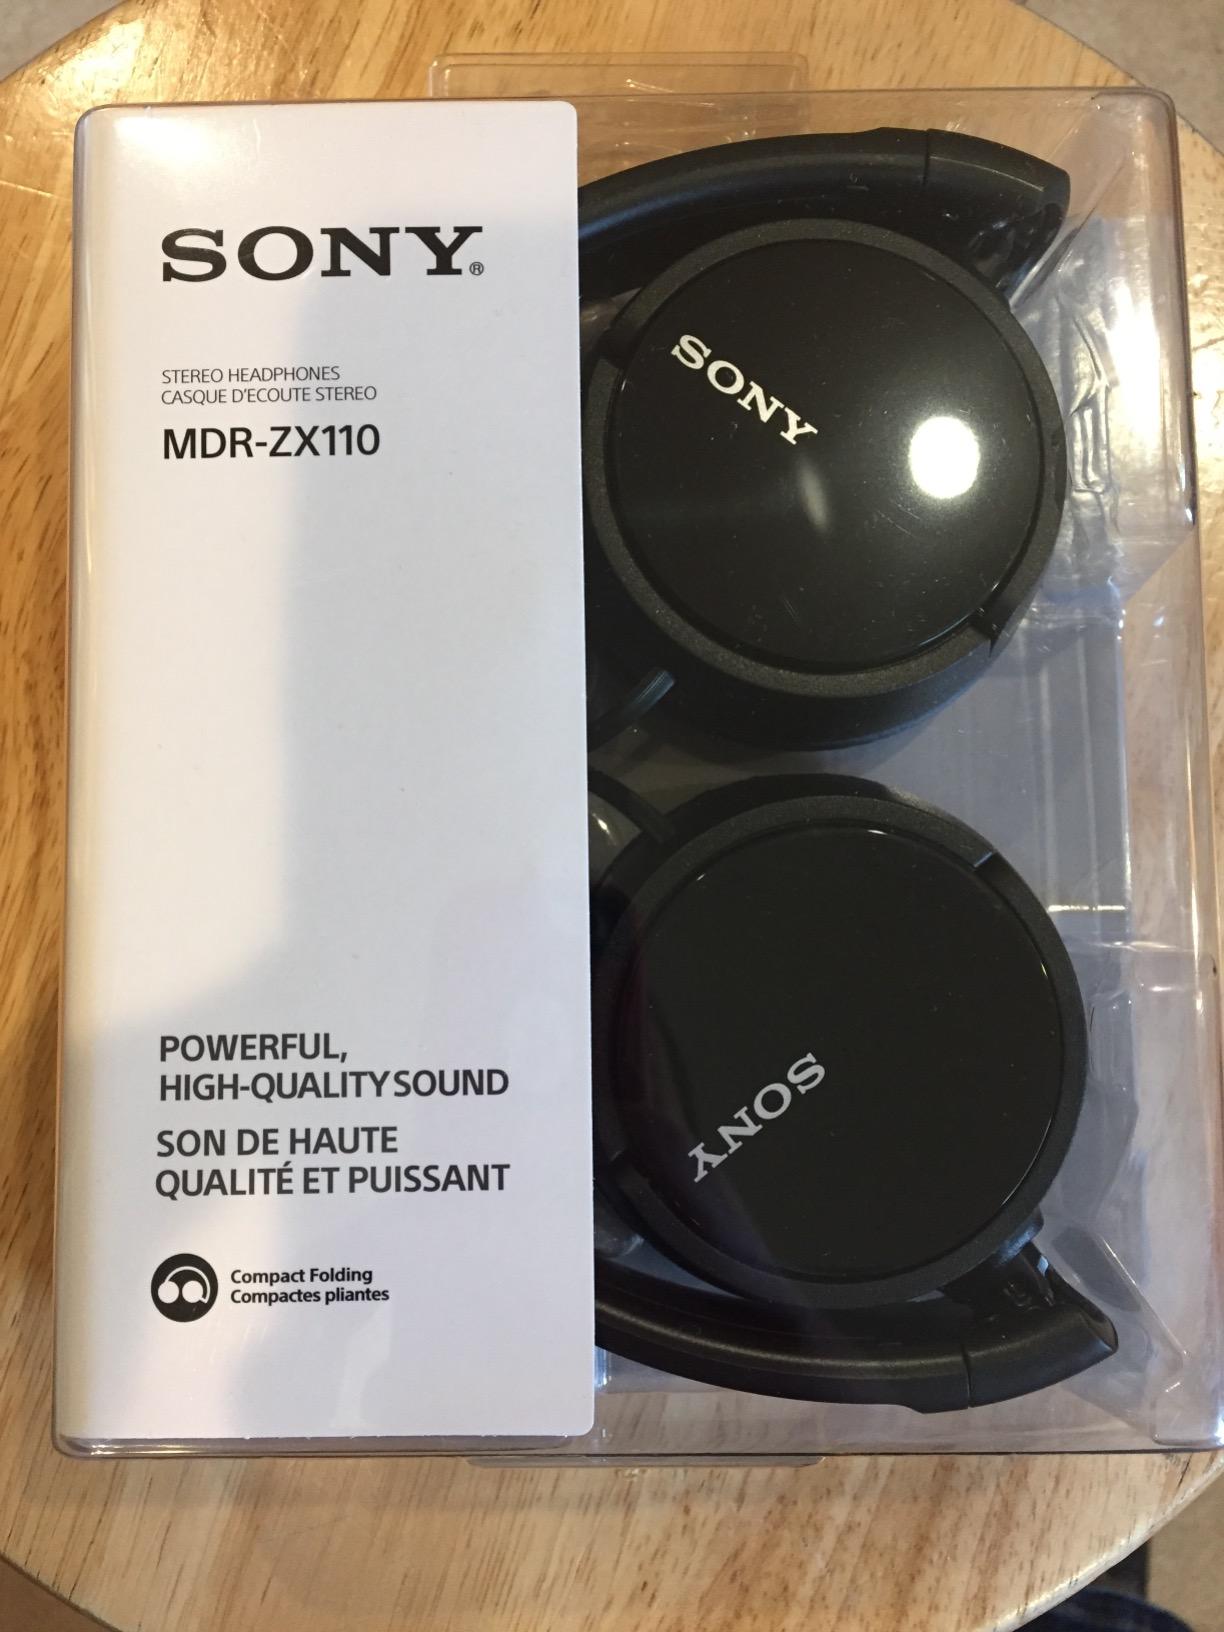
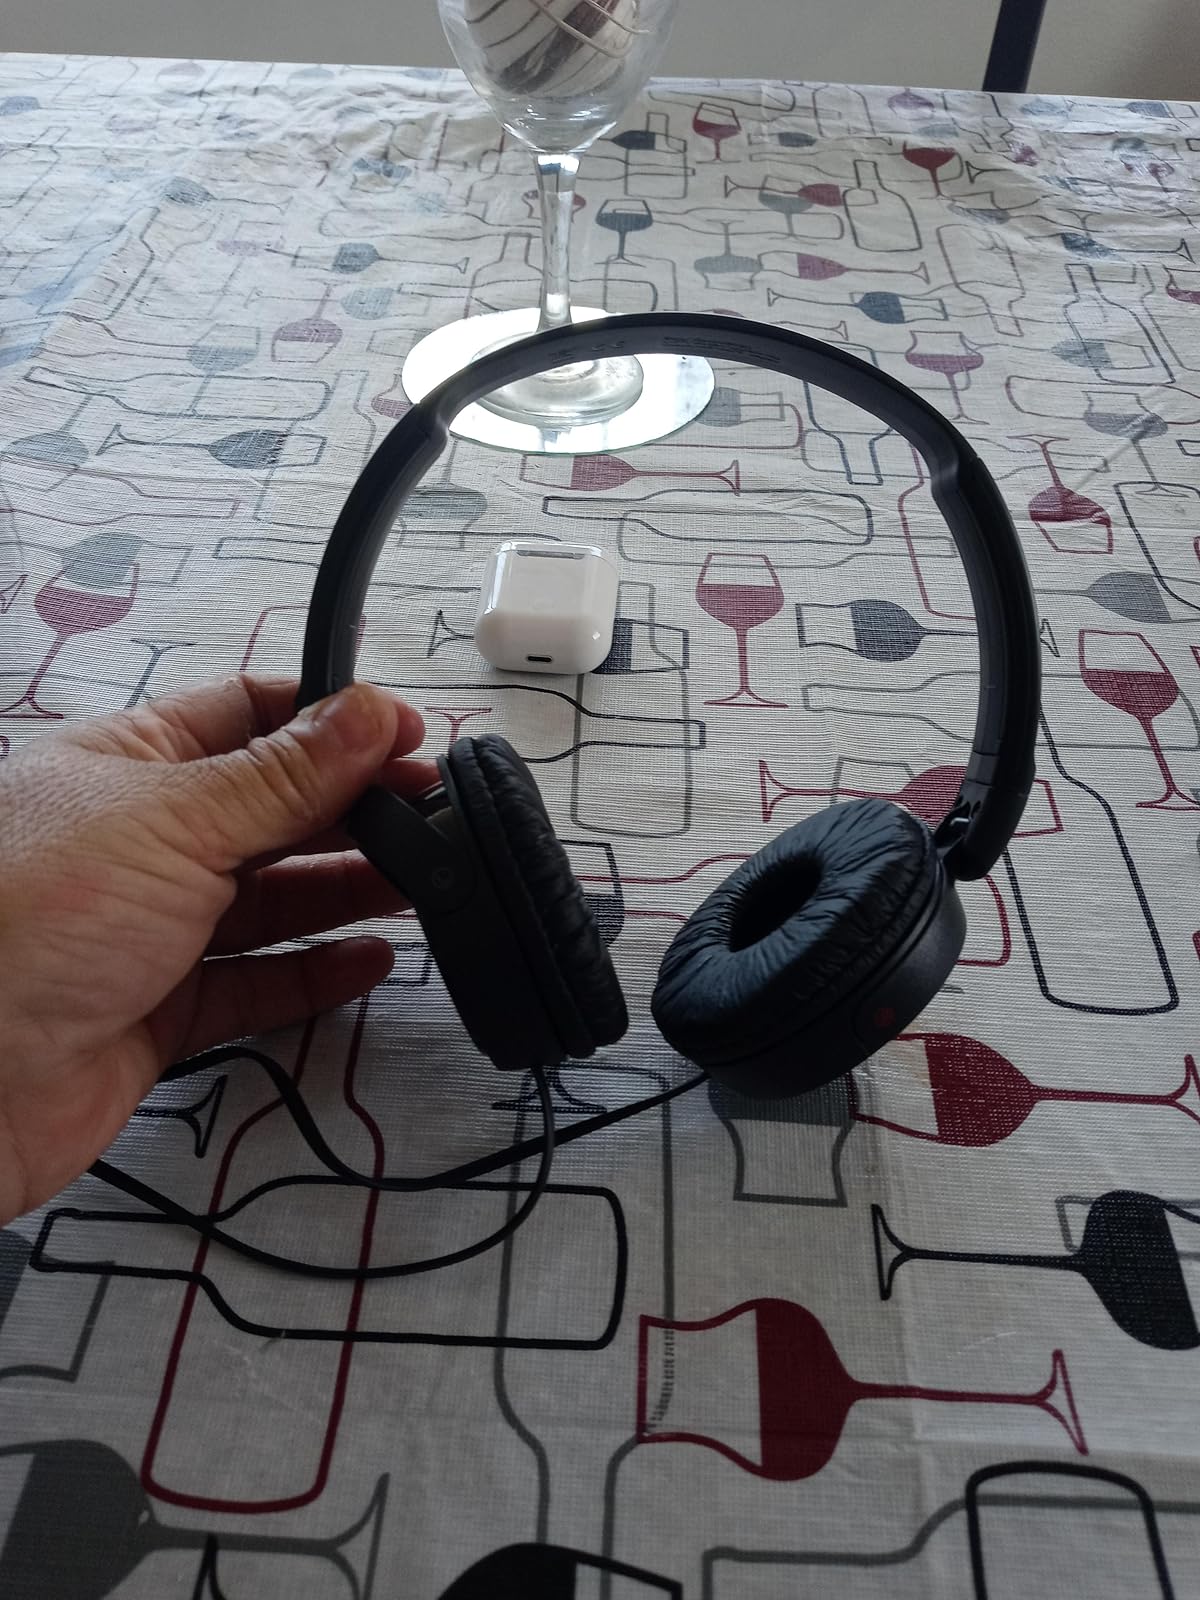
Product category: headphones
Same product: yes